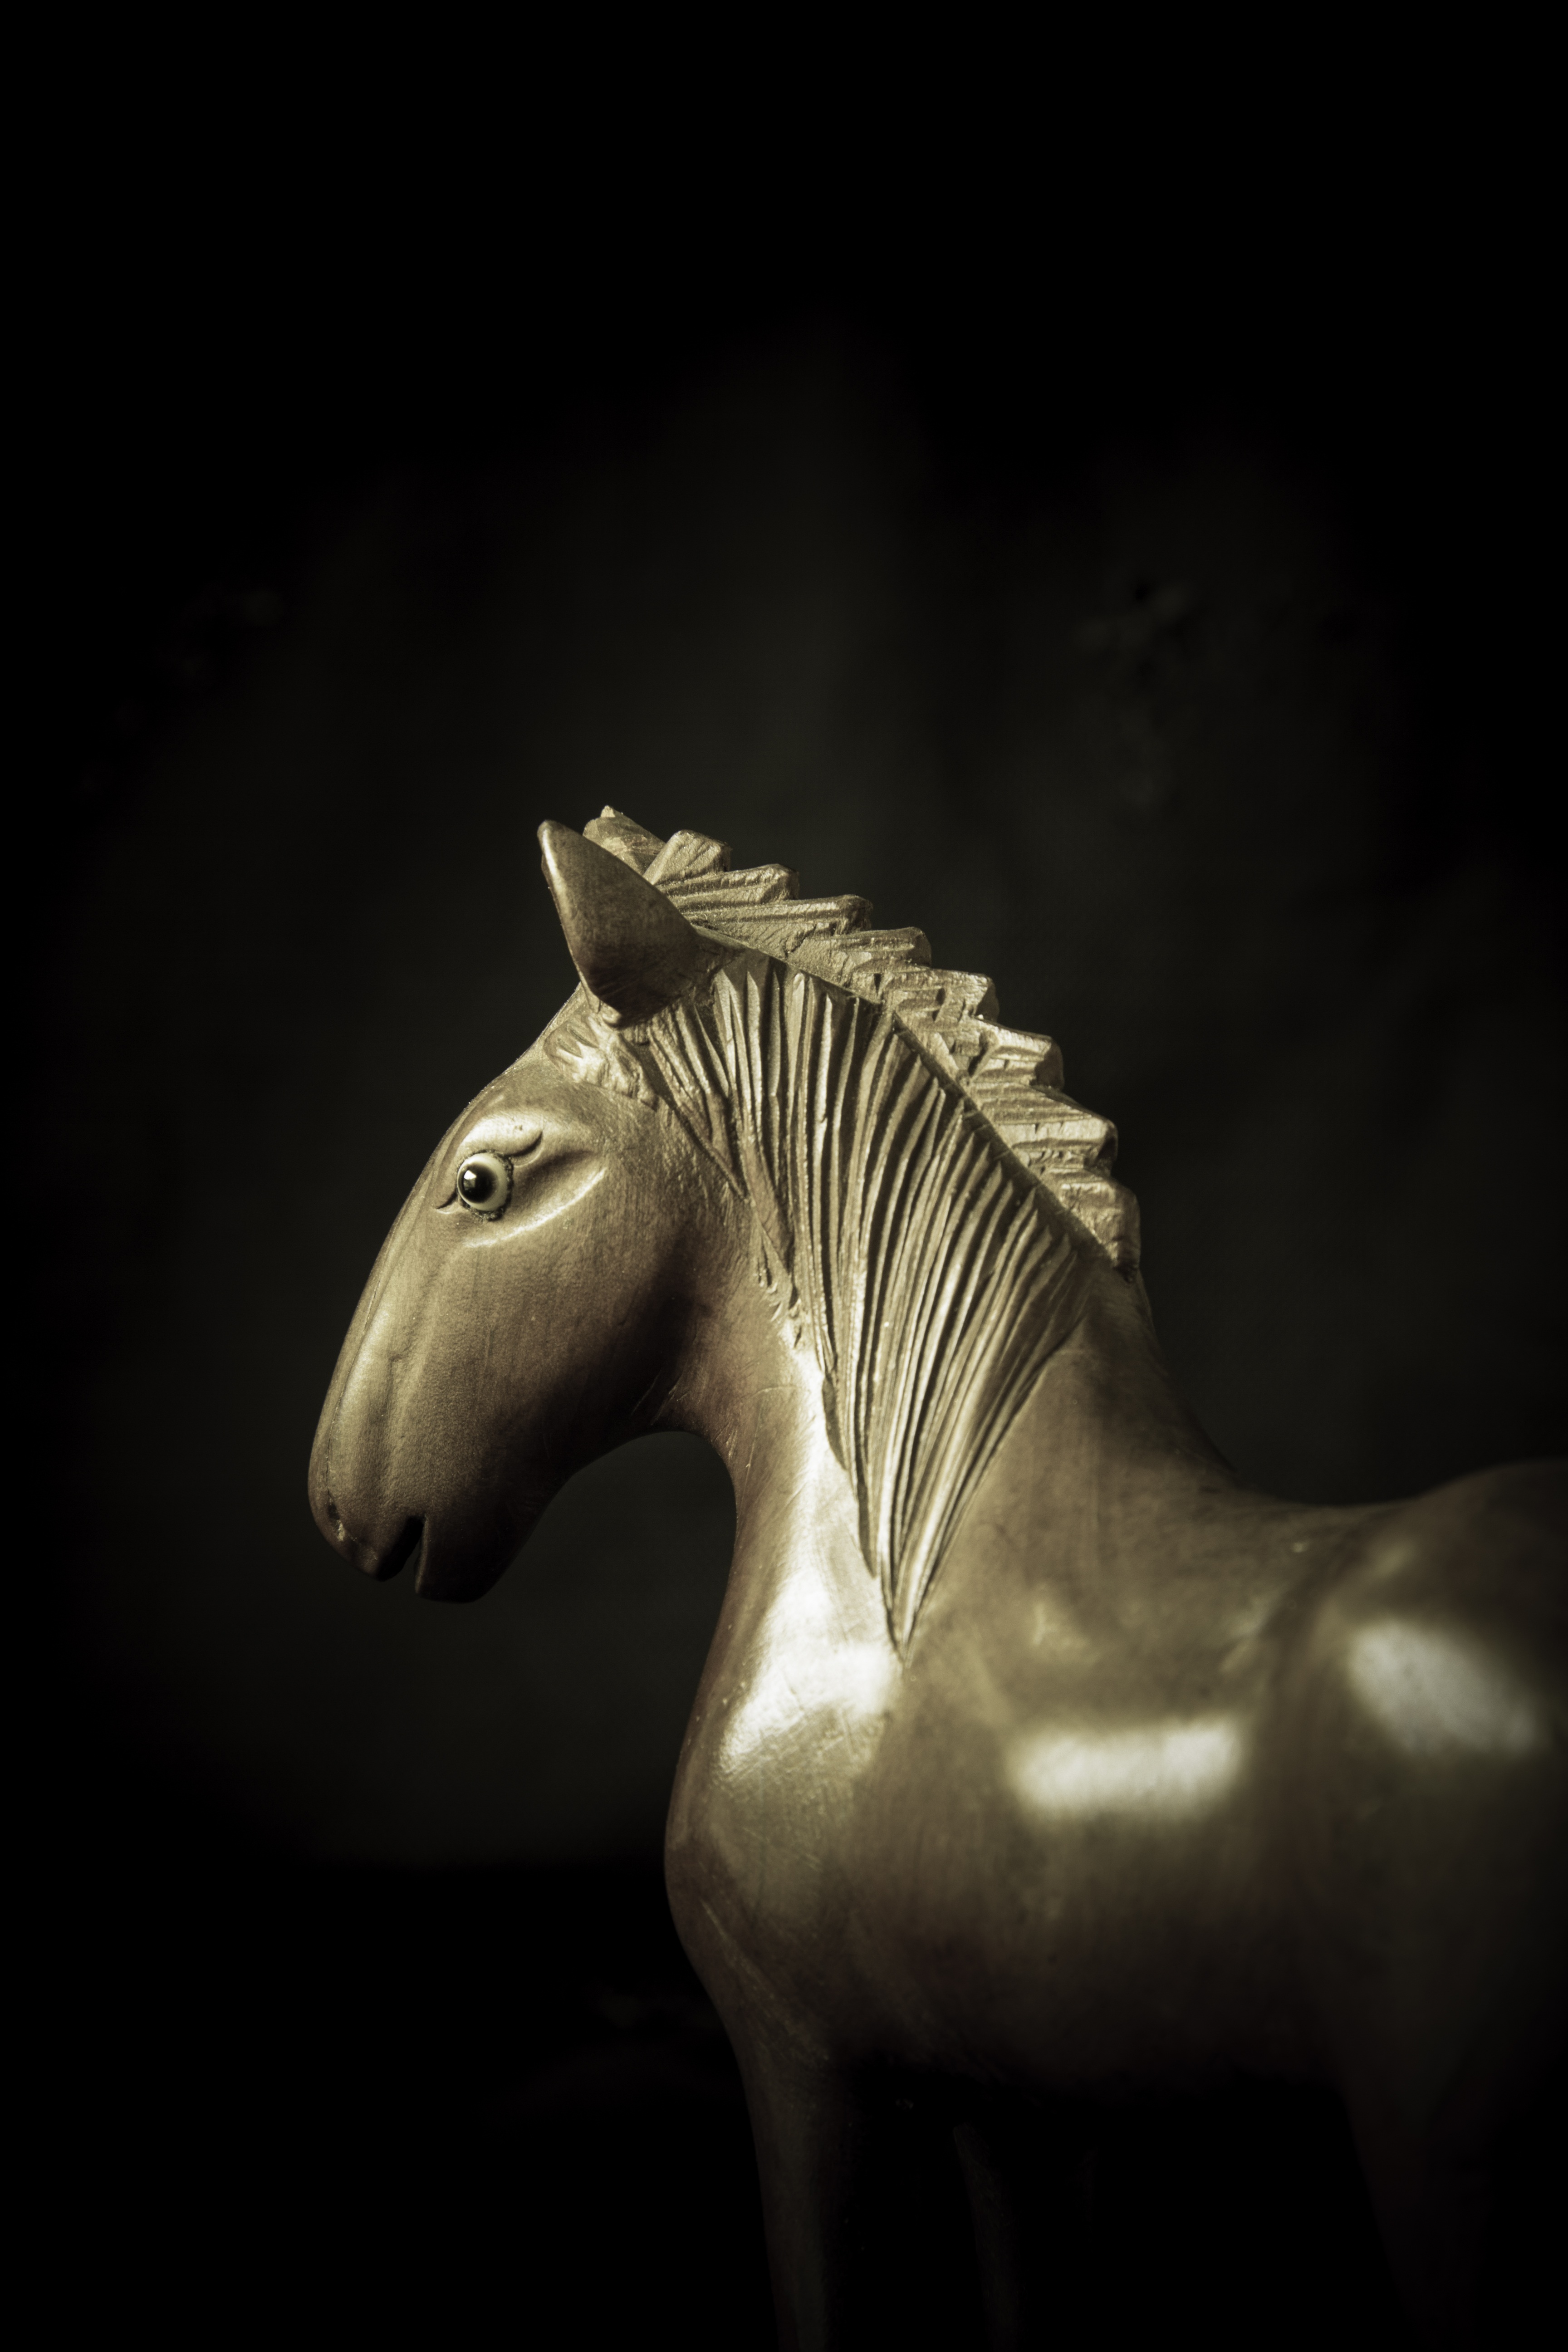
moody, animal, monument, statue, greek, horse, stallion, mane, darkness, monochrome, close up, sculpture, troy, wooden, legend, mythology, trojan, fictional character, horse like mammal, mustang horse